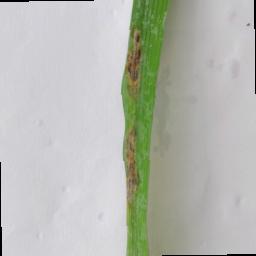
Label: Rice___Brown_Spot